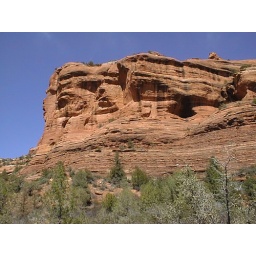
Faces in the red rocks